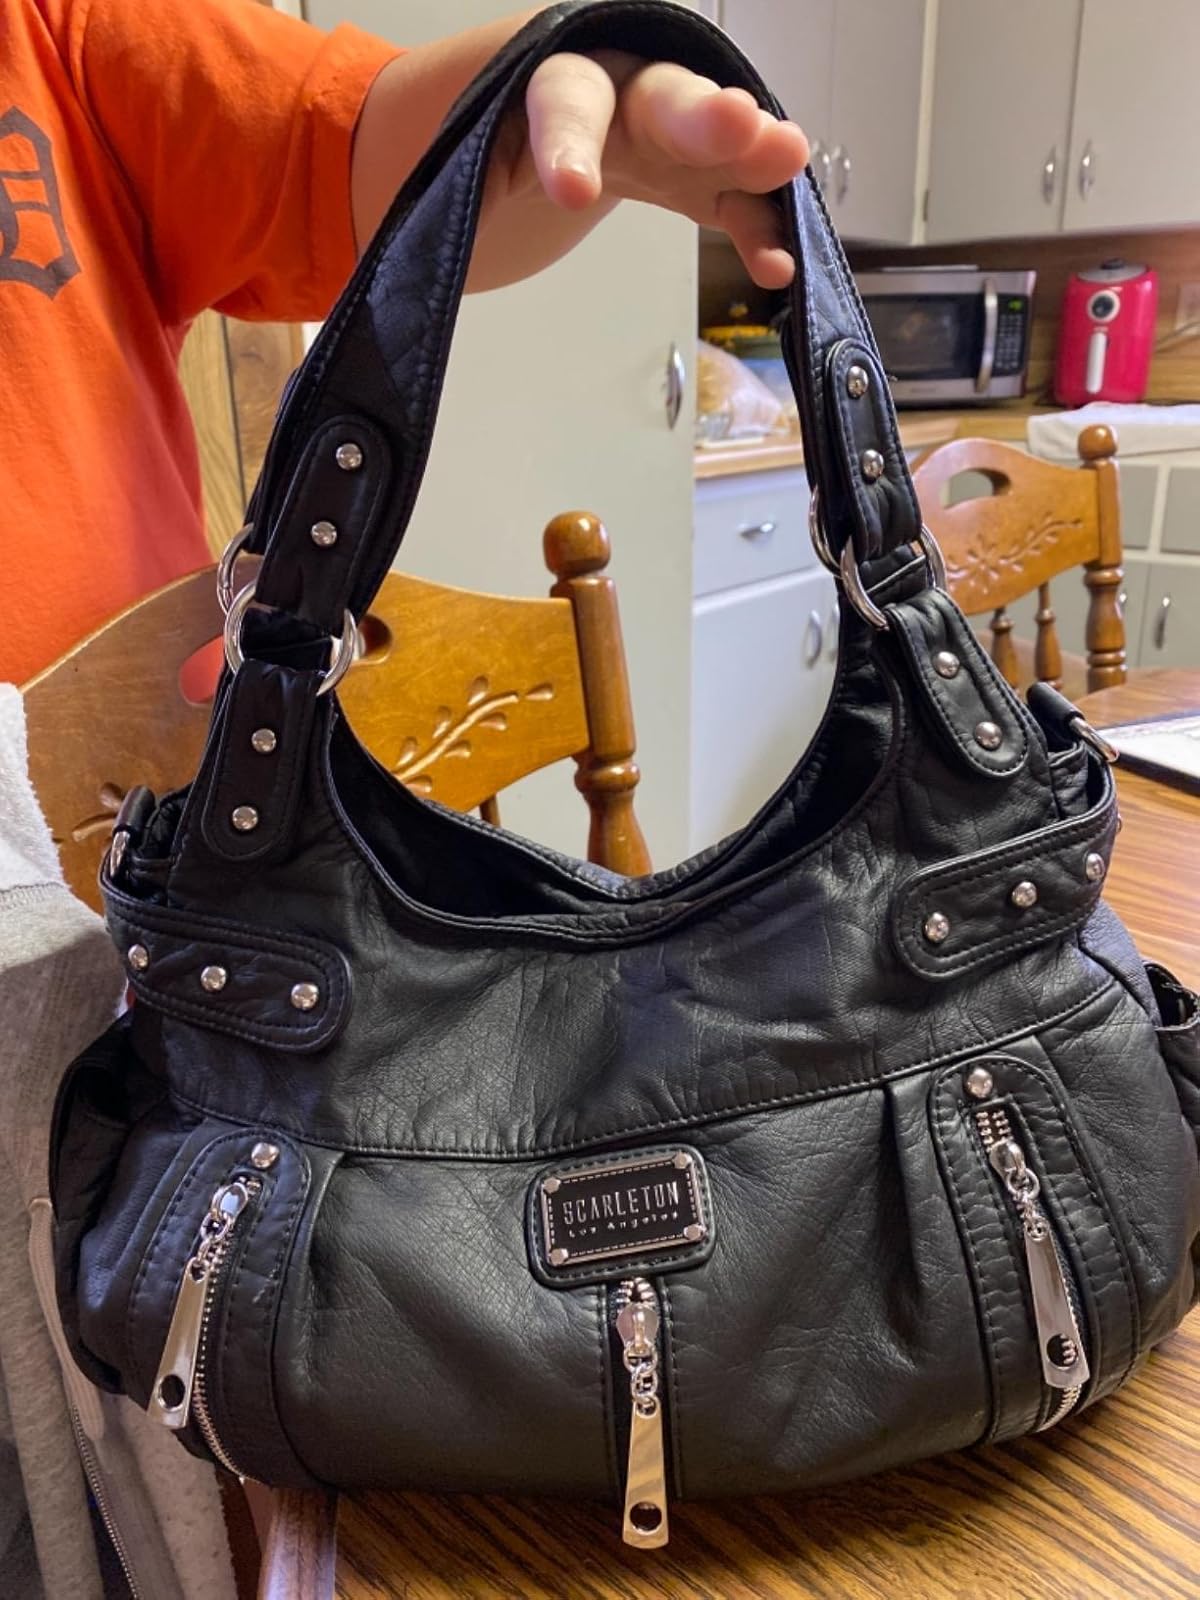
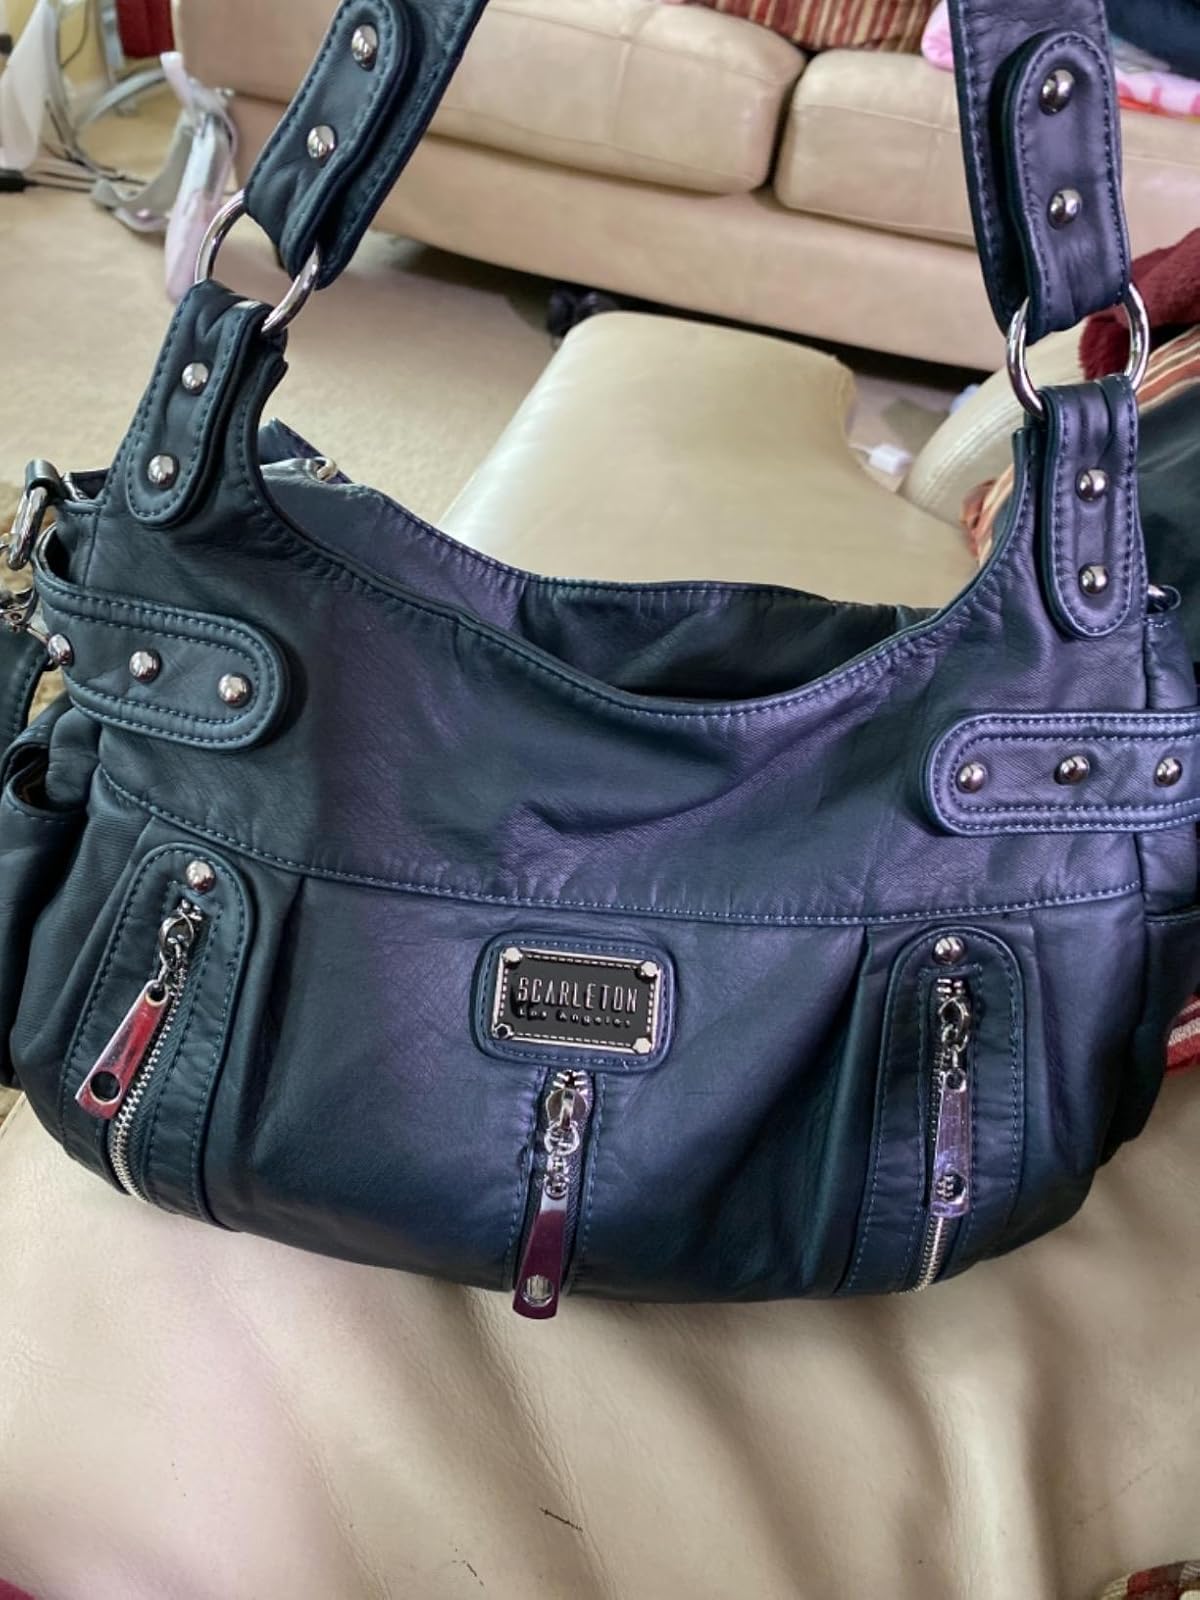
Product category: accessories_handbag
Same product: no